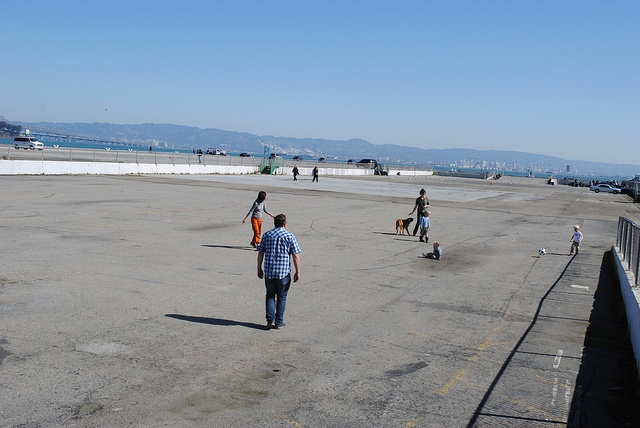
A group of people standing around in a parking lot with a dog and children.
A group of people in a cement lot
A gorup of people are walking on a concrete surface.
A view of people walking on a road close to the beach.
a couple of people that are walking around